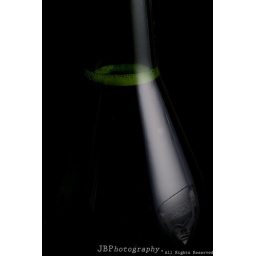
Close up of a bottle of champagne with a glass reflected in her profile